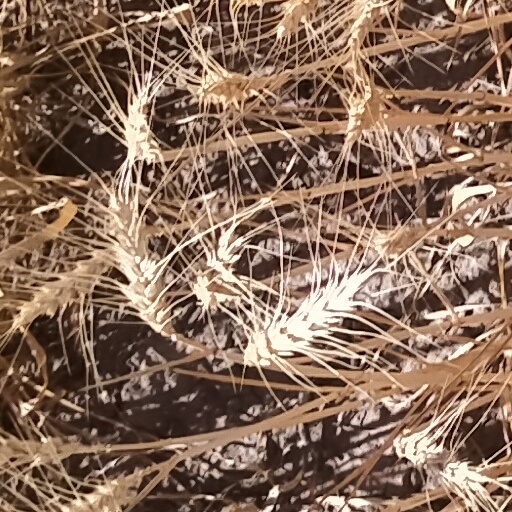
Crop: wheat